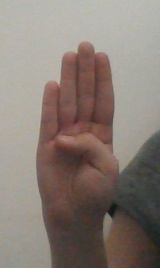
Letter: kaaf